Senna pendula

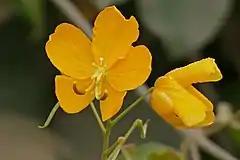
Flower close-up

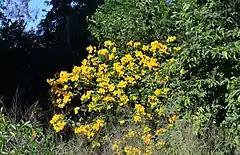
Shrubland naturalisation

It is a fast-growing, spreading, scrambling or erect shrub that reaches 2–4 metres in height with multi-branched and arching stems and branches. Its single-compound, hairless leaves feature three to six duos of wide leaflets that are 1–5 cm long and 5–20 mm wide with rounded tips and salient yellowish margins.